Schofield Barracks

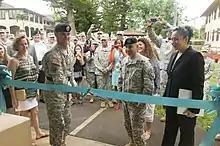
Major General Charles A. Flynn cuts the ceremonial ribbon during the opening of the SHARP Resource Center on Schofield Barracks, October 17, 2014.

The Main Post area consists of numerous quadrangle-style barracks and unit command structures, most of which have a letter designation. B and C Quads are the oldest, having been constructed in the 1910s, with D, E, and F quads being built later. Additionally on Main Post are the PX (post exchange), the Commissary, the "Aloha Building", the Library, Bowling Alley, and Uniform Clothing Store. Several sets of barracks have recently been constructed (the first set completed in 1998) adhering to a more stylish apartment-type setup. The Nehelani Club, Old Nehelani Club and Conroy Bowl are in the Main Post area as well.